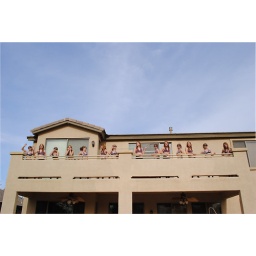
The girls wouldn't go in the water but they were willing to pose on the deck.